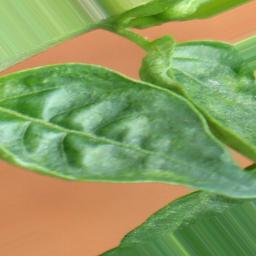
Label: mites_and_trips